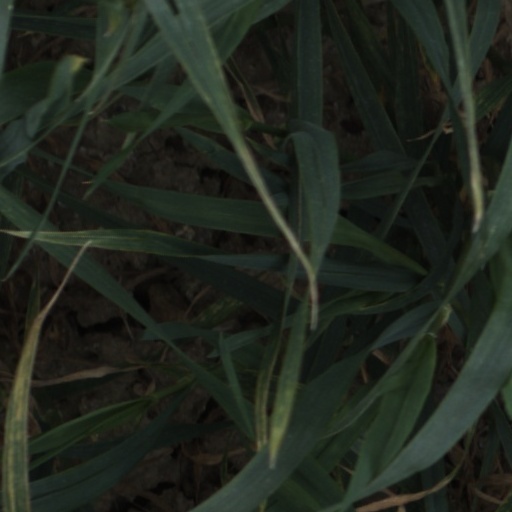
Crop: wheat